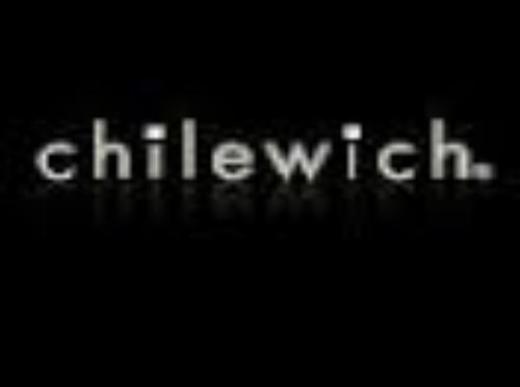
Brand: chilewich
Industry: Clothes